Church of the Savior on Blood

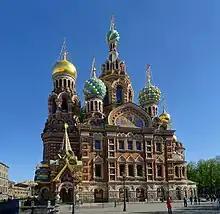

The Church of the Savior on Spilled Blood ("Tserkovʹ Spasa na Krovi") is a Russian Orthodox church in Saint Petersburg, Russia which currently functions as a secular museum and church at the same time. The structure was constructed between 1883 and 1907. It is one of Saint Petersburg's major attractions.